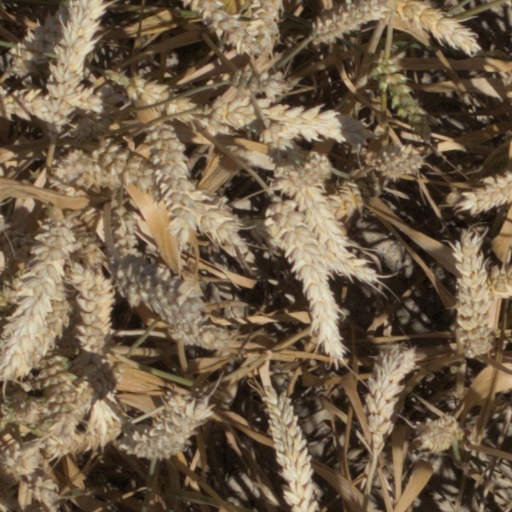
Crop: wheat